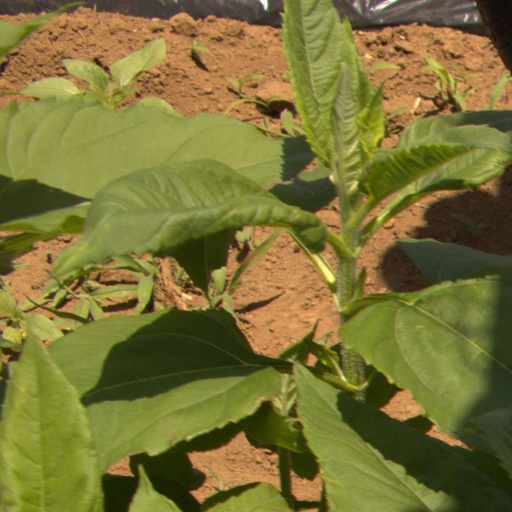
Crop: Jerusalem artichoke